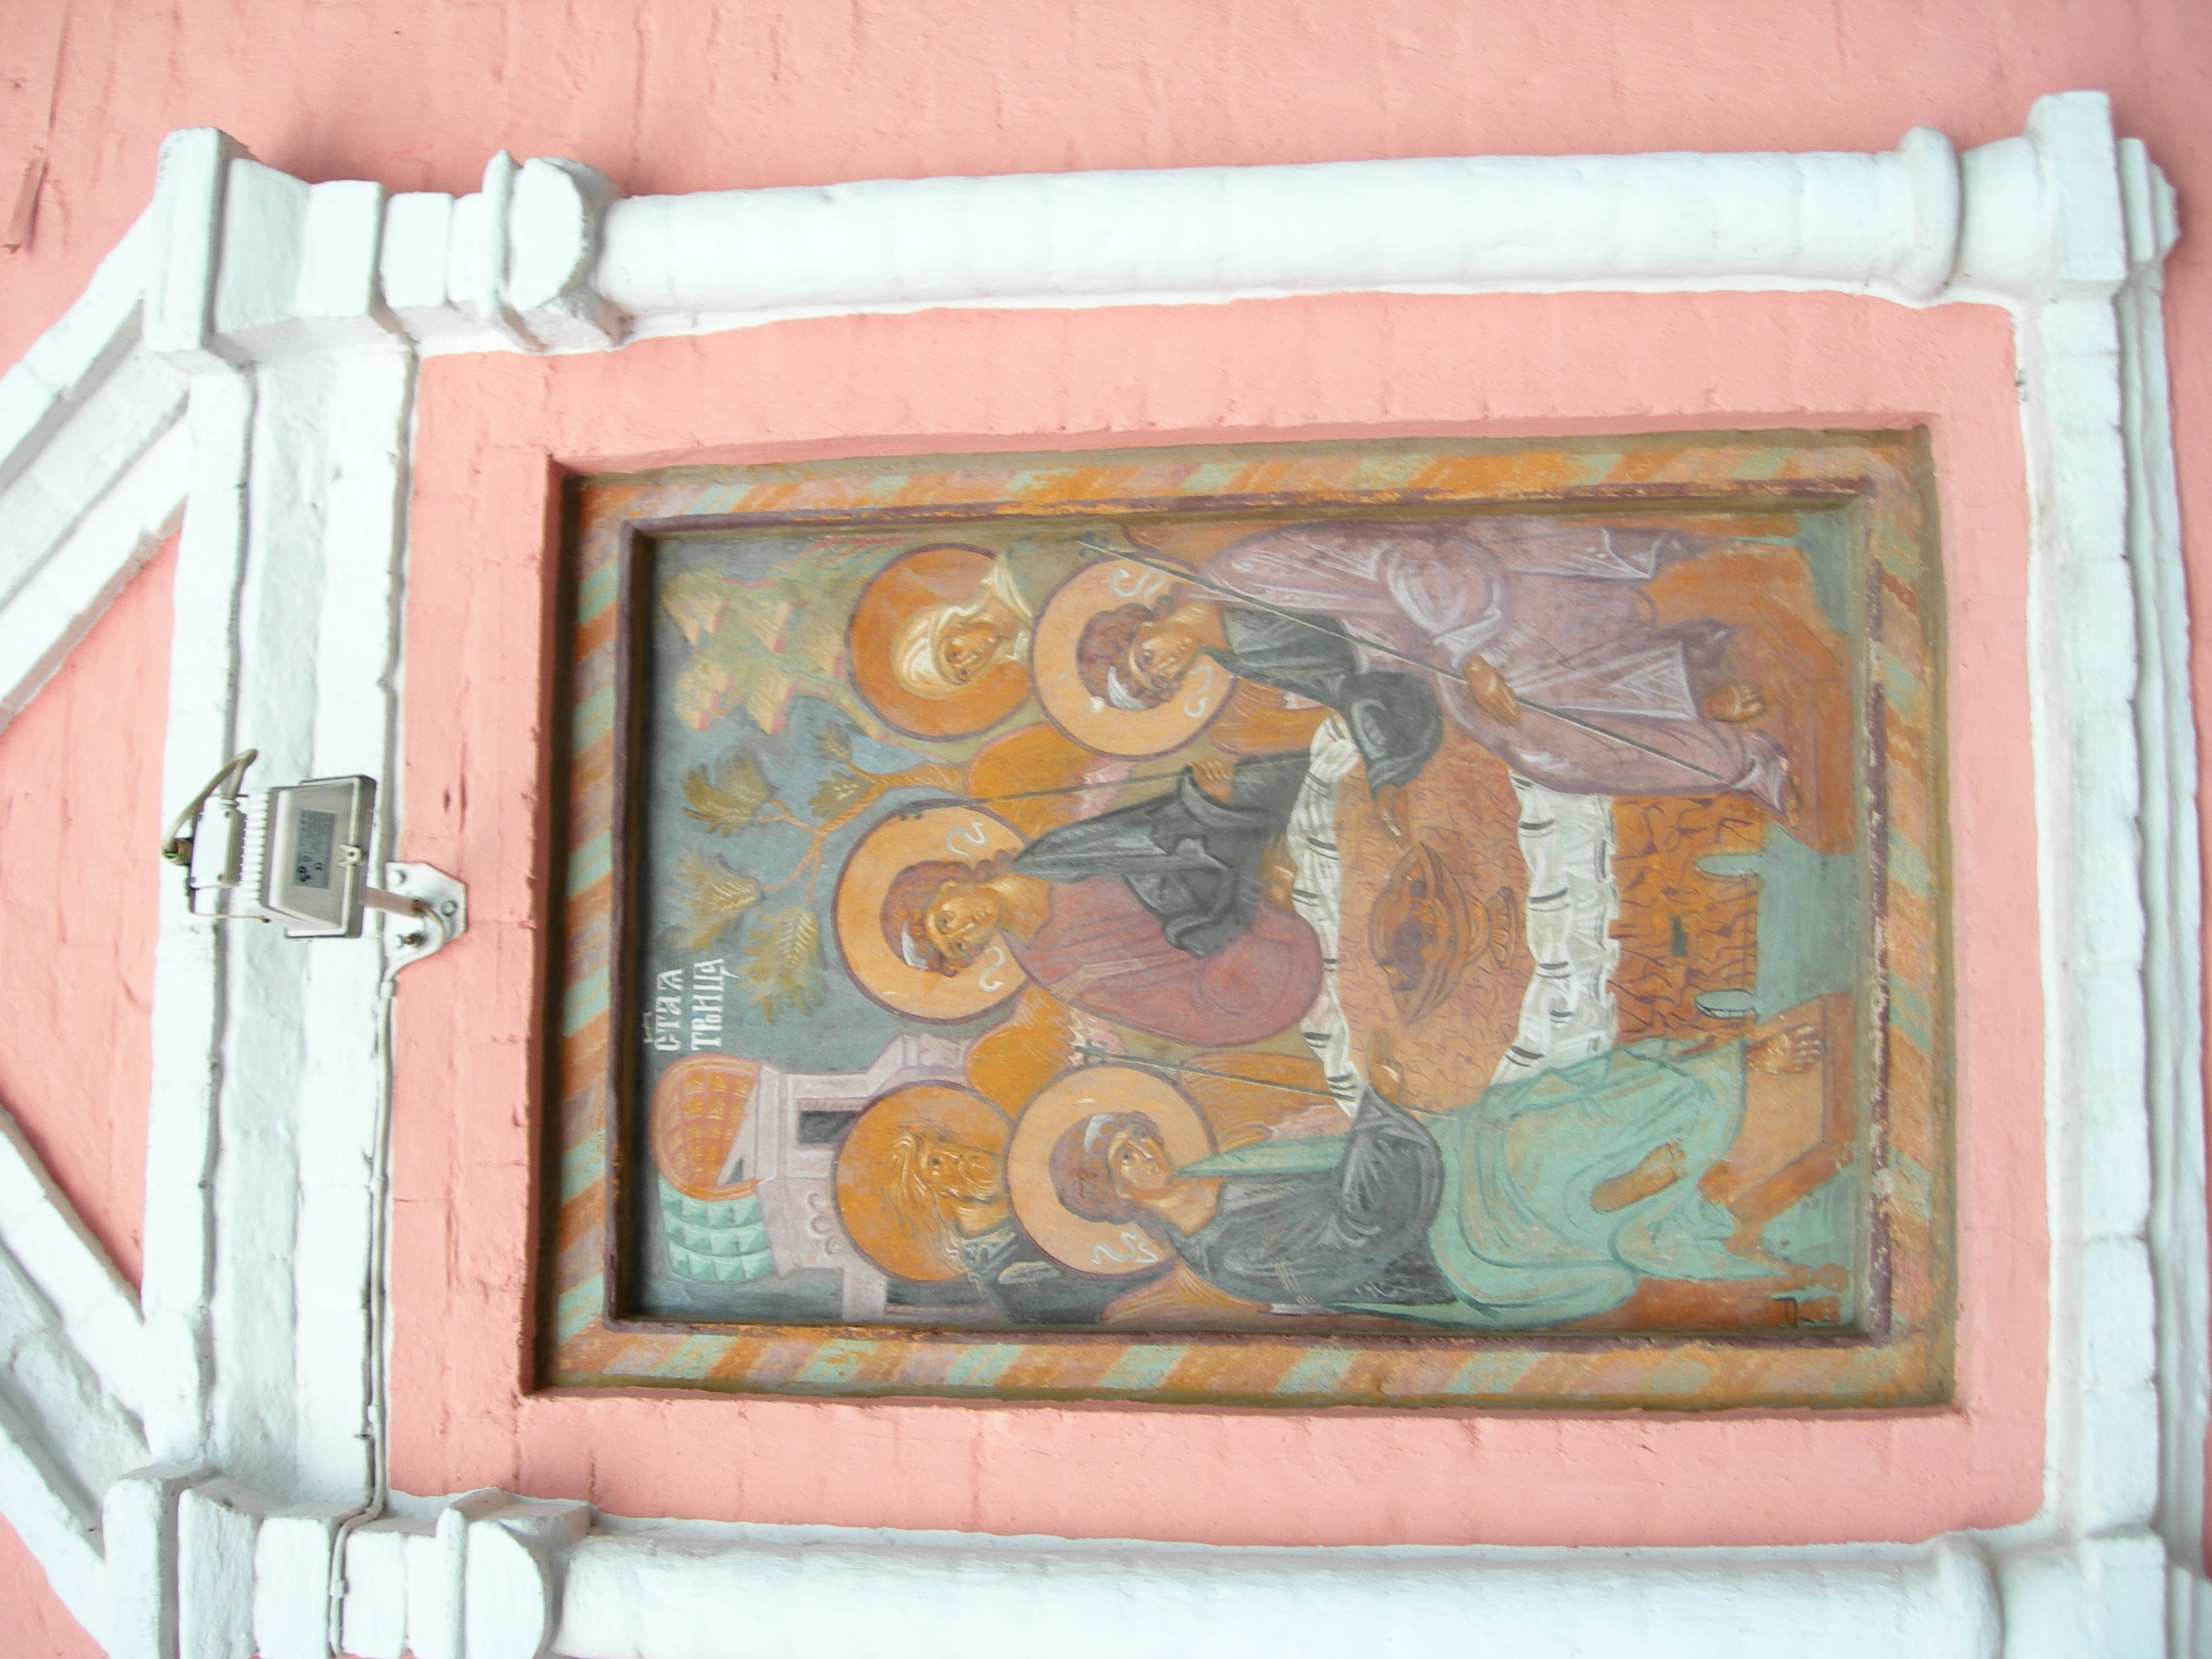
city, cityscape, nikon, painting, art, sketch, drawing, picture frame, moscow, relief, cityscapes, coolpix, 7900, e7900